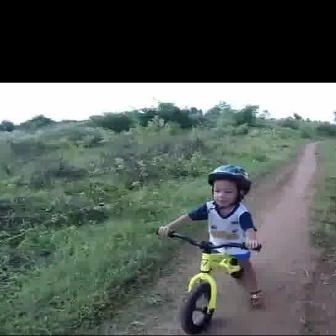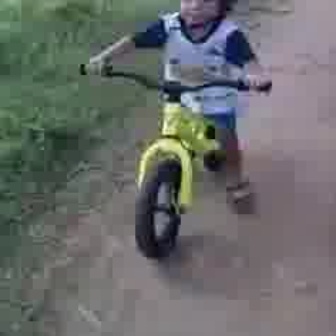
  Please identify the target specified by the bounding box [155,227,262,333] in the first image and locate it in the second image. Return the coordinates in [x_min,y_min,x_max,y_max] format.
Answer: [76,58,274,256]